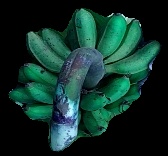
Variety: rasbale
Grade: grade3